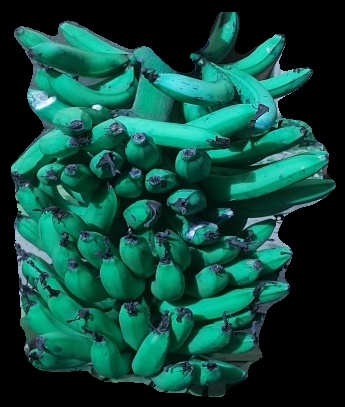
Variety: pachbale
Grade: grade3